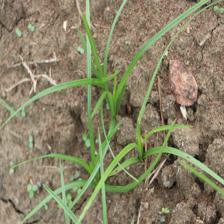
Label: Grass